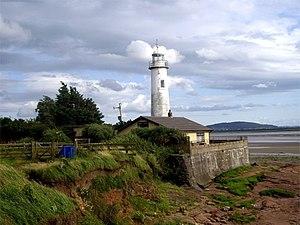
Le phare de Hale Head était un phare situé sur Hale Head, sur la rive nord de la rivière Mersey, à environ 4 km à l'est de l'Aéroport de Liverpool John Lennon, dans le comté du Cheshire en Angleterre. Il est inactif depuis 1958.